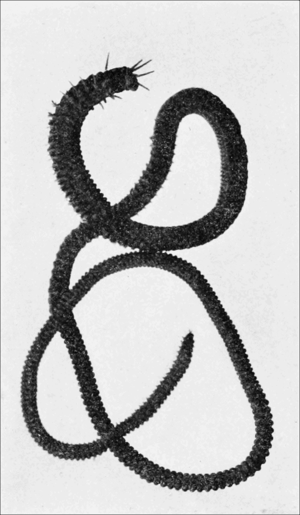
Eunice est un genre de vers marins polychètes de la famille des Eunicidae.